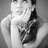
Emotion: neutral